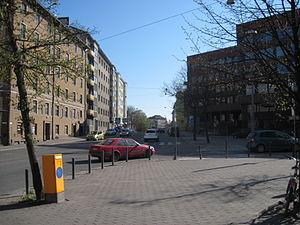
Nordenskiöldinkatu est une rue allant de Taka-Töölö à Alppila et Pasila à Helsinki en Finlande.
Cet article est une liste partielle des bâtiments conçus par Alvar Aalto.